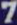
Number: 7